Manor of Bideford

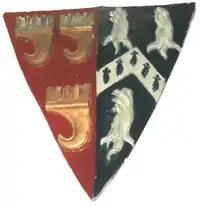
17th c. depiction of arms of Henry Grenville (died 1327) ("Gules, three clarions or") impaling Wortham ("Sable, a chevron ermine between three lion's gambs erased argent"), the arms of his wife Ann Wortham. Kilkhampton Church

Richard de Grenville (son) (fl. 1295), who married Jane Trewent, daughter and heiress of William Trewent of Blisland, Cornwall, in the hundred of Trigg Minor, situated 5 miles north-east of Bodmin. A roll of arms from the reign of King Edward III states: "Monsire Esteine de Trewent, port les armes de Tyes, a trois egles de gules a double teste." ("Monsieur Stephen de Trewent bears the arms of de Tyes, three eagles with two heads gules"). These are the arms shown in the 19th century stained glass window in Kilkhampton Church shown impaled by Grenville. He left four sons: